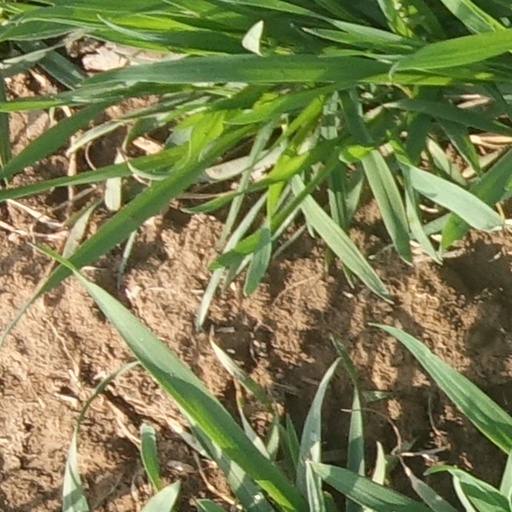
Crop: wheat